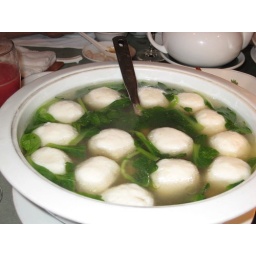
White balls are made of fish mousse and there were also little pork dumplings in the soup.